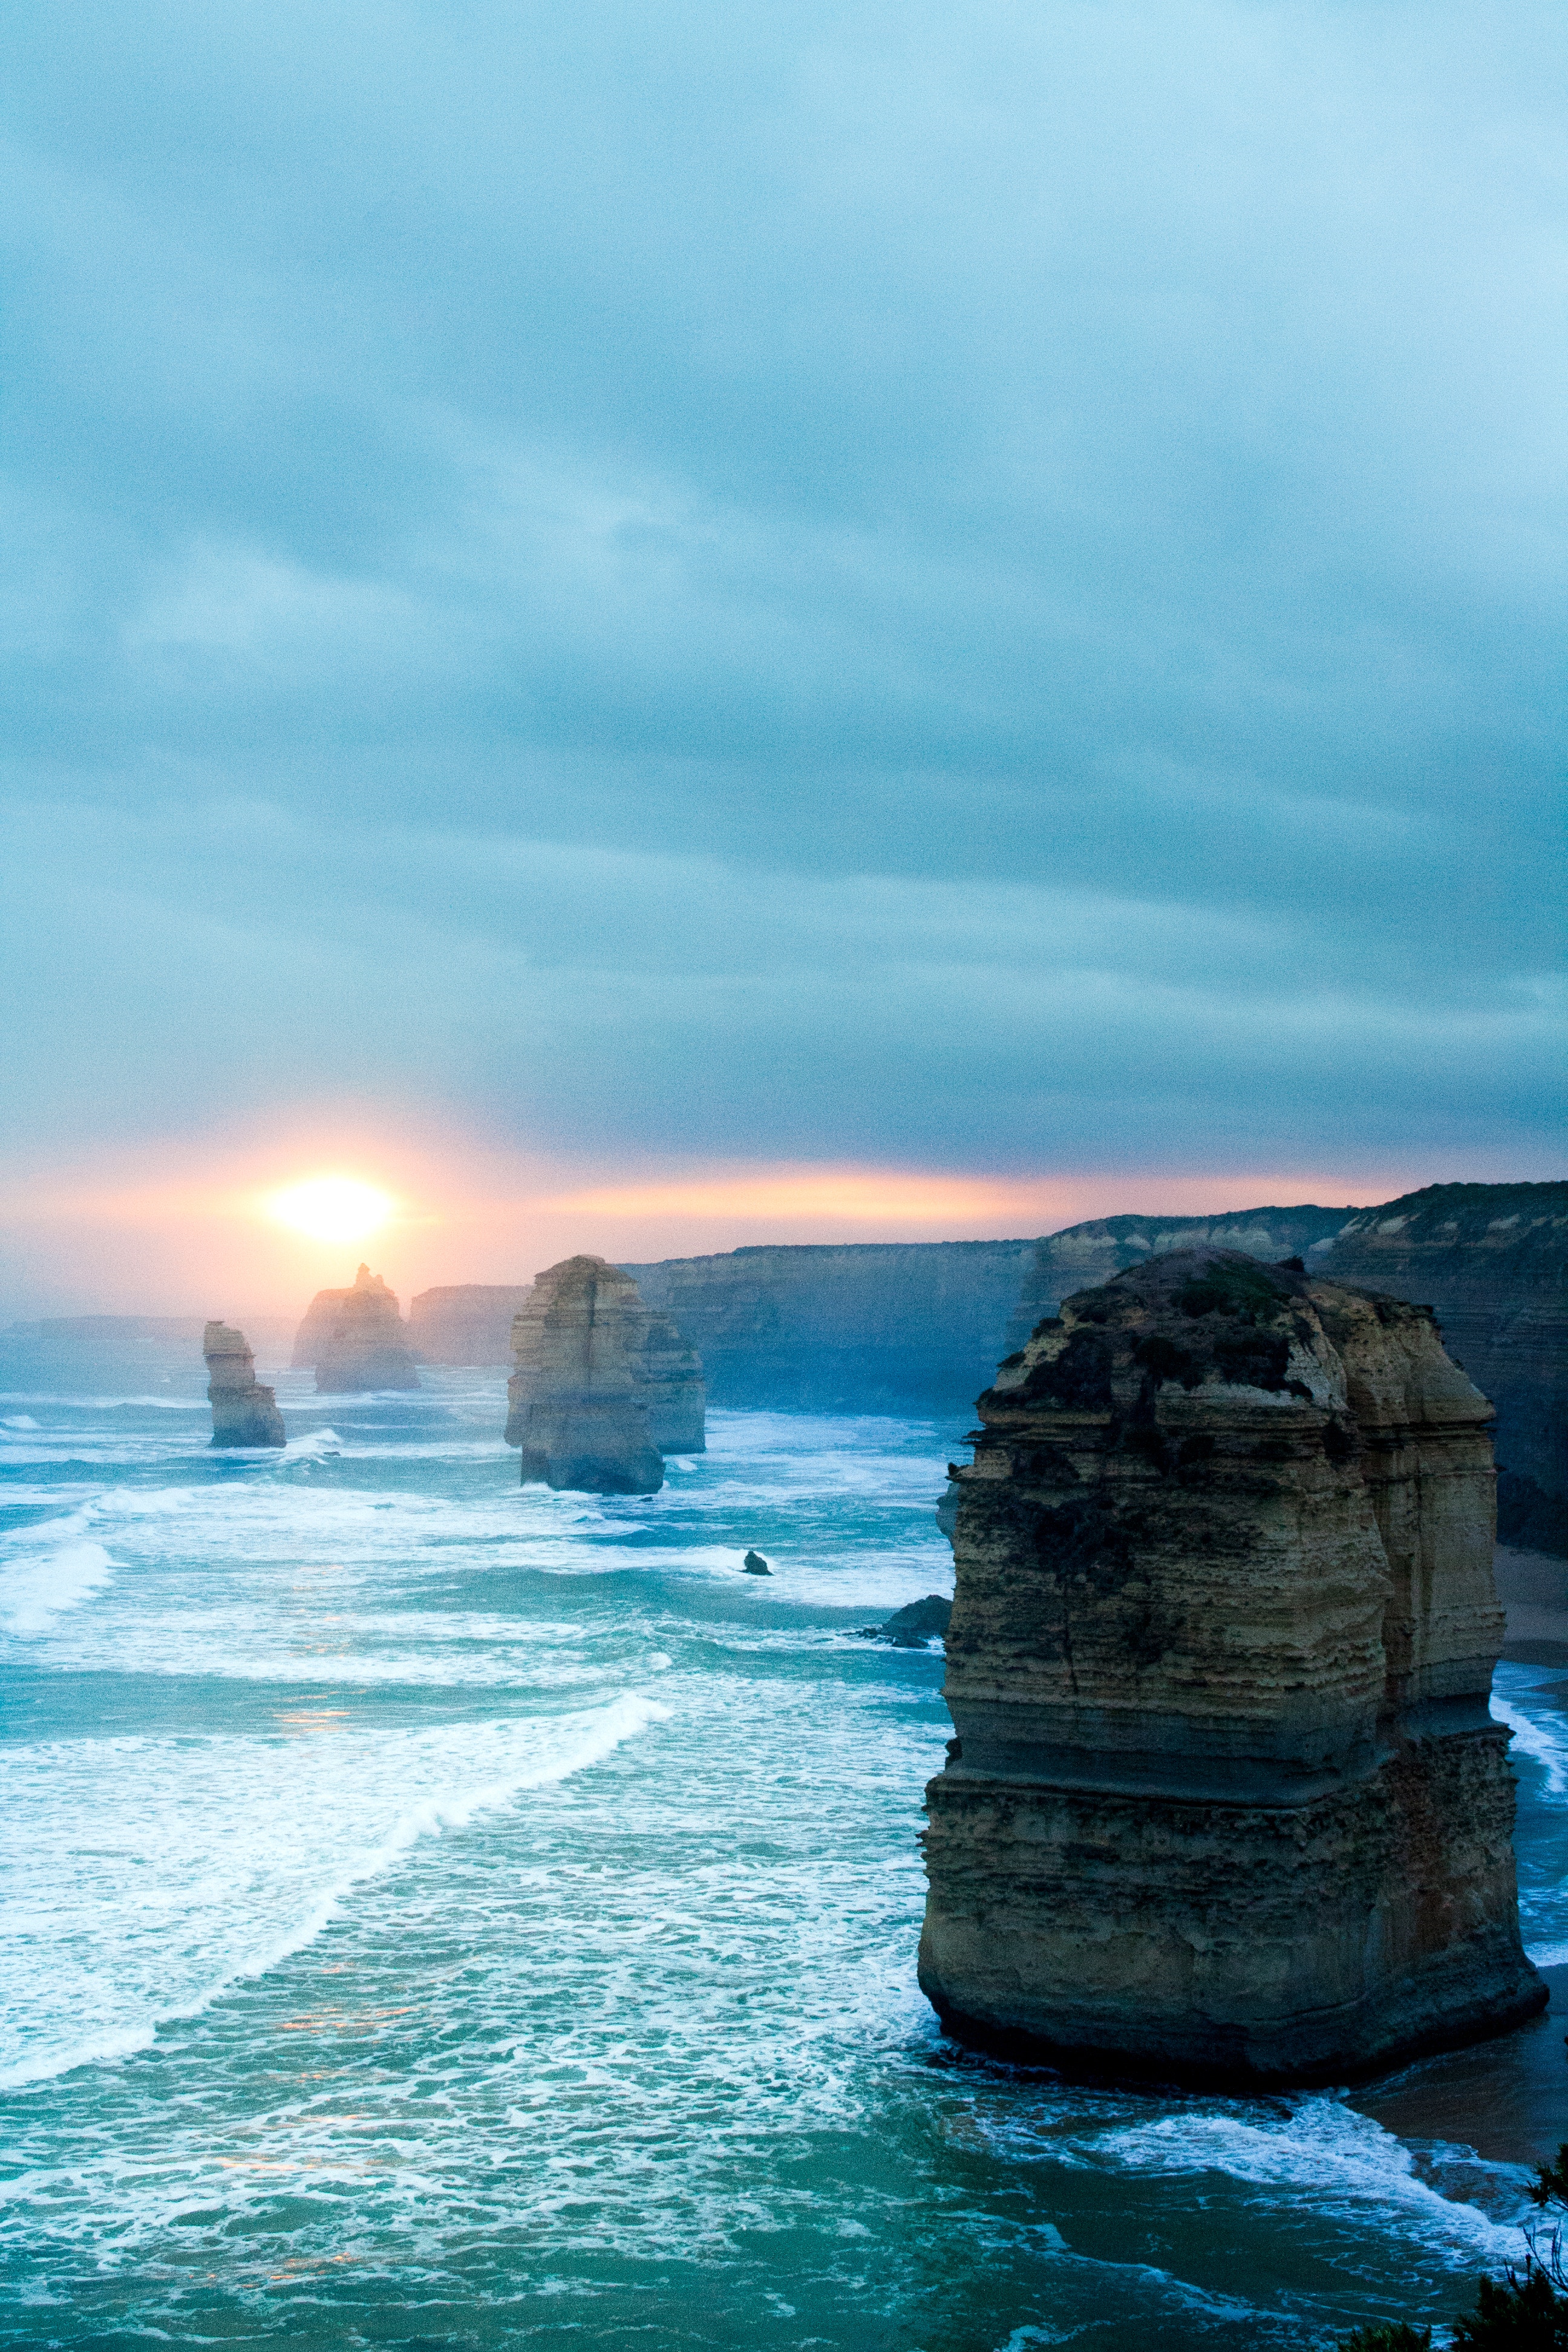
sea, coast, water, rock, ocean, horizon, cloud, sky, sunrise, sunset, morning, shore, wave, dawn, cliff, dusk, evening, calm, terrain, body of water, headland, cape, computer wallpaper, wind wave, promontory, coastal and oceanic landforms